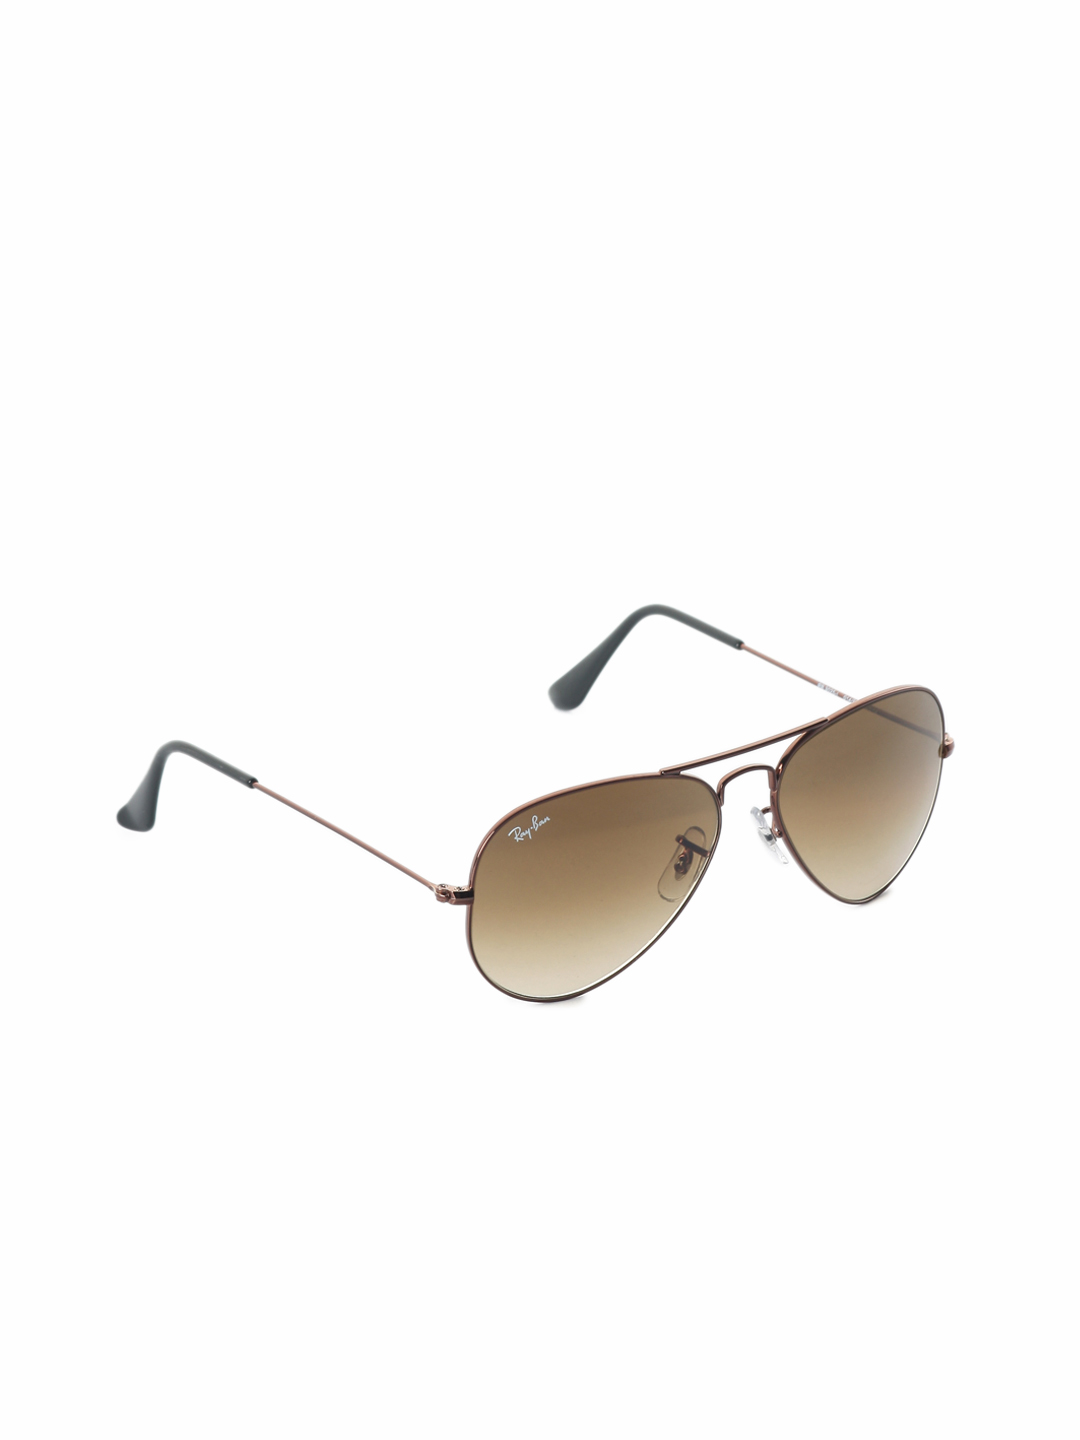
Ray-Ban Men Aviator Bronze Sunglasses
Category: Accessories / Eyewear / Sunglasses
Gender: Men
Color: Bronze
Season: Winter 2016
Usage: Casual